Darin Erstad

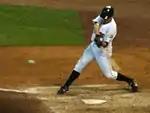
Erstad batting for the Astros

Having signed a $750,000 contract in the off-season, Erstad hit a home run in his first at-bat as a member of the Chicago White Sox on opening day 2007 off CC Sabathia. He finished the season having batted .248 with a .650 OPS over 87 games. He played the following two seasons with the Houston Astros. Erstad found success in the first season, batting .276, but struggled near the end of the second season as a role player, ending the season with a .194 batting average. When catcher Chris Coste joined Erstad on the Astros roster in July 2009, they became the first two players born in North Dakota to play together on the same team in major league history.